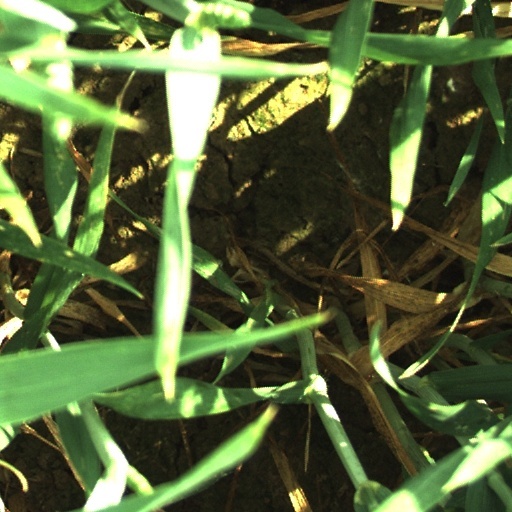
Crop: wheat